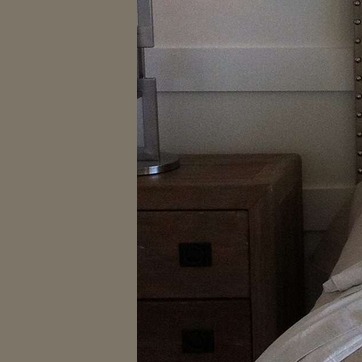
Material: wood